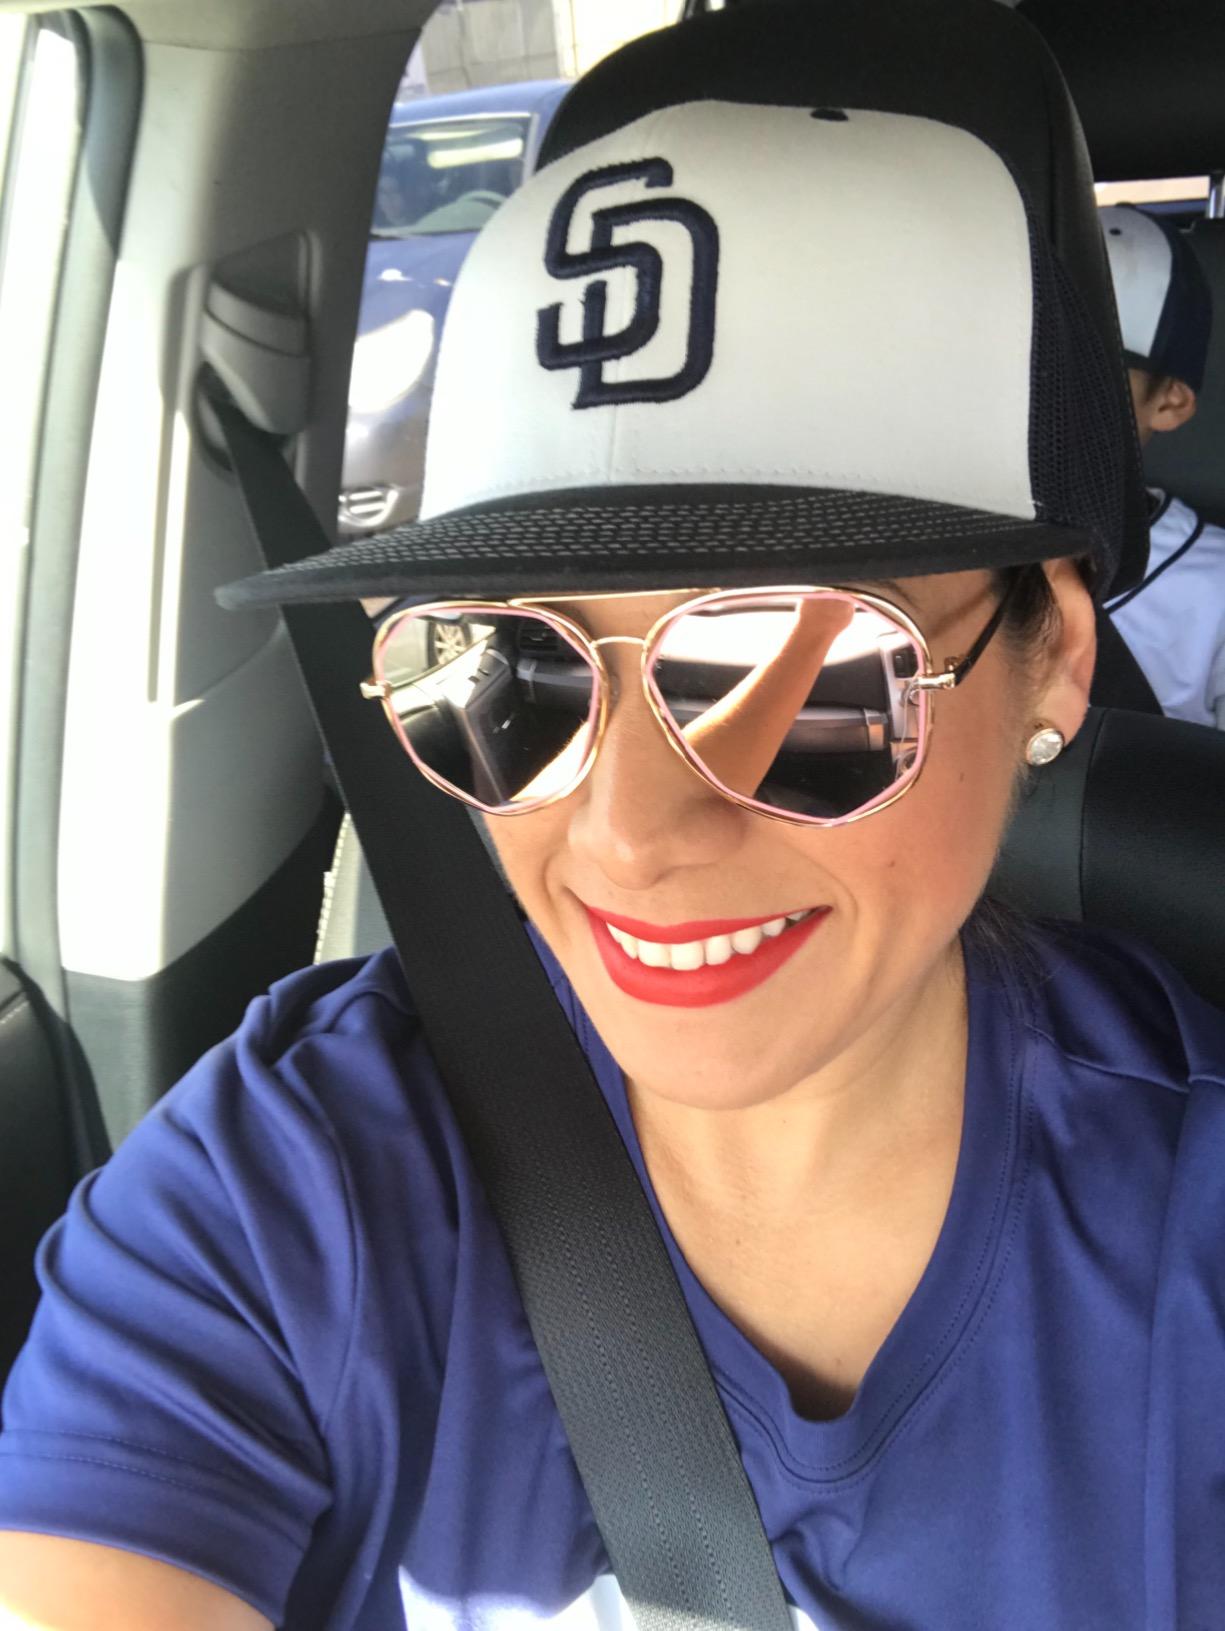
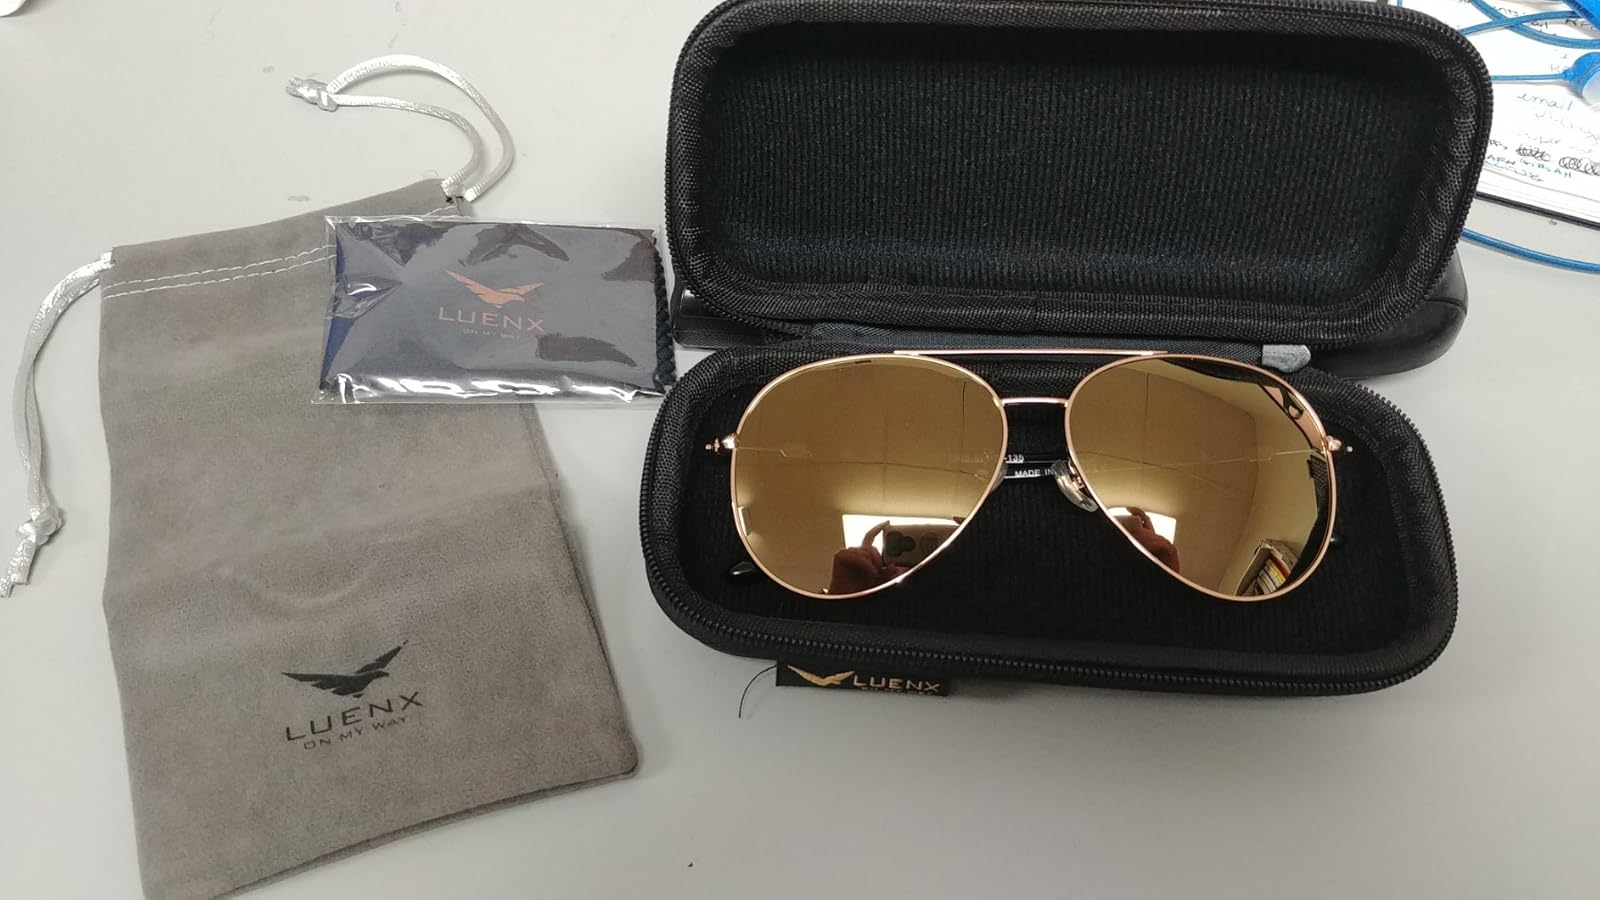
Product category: accessories_sunglasses
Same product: no